Fernando Di Giulio

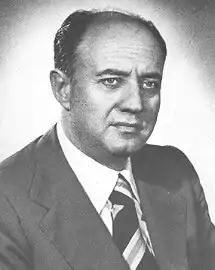
Fernando Di Giulio

Fernando Di Giulio (27 April 1924 – 28 August 1981) was an Italian politician who served as a Deputy for three legislatures from 1972 to 1981. He also served as the leader of the Italian Communist Party in the Chamber of Deputies (1979–1981).